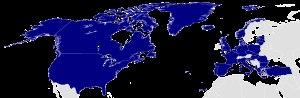
Le référendum sur l'indépendance de l'Écosse s'est déroulé le jeudi 18 septembre 2014, conformément à l'accord d'Édimbourg signé le 15 octobre 2012 par le Premier ministre britannique David Cameron et le Premier ministre écossais Alex Salmond. La question posée aux Écossais était « Should Scotland be an independent country? », c'est-à-dire en français « L'Écosse devrait-elle être un pays indépendant ? ».